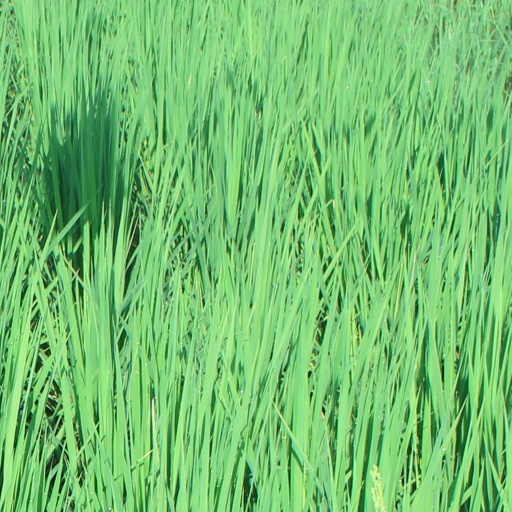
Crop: rice